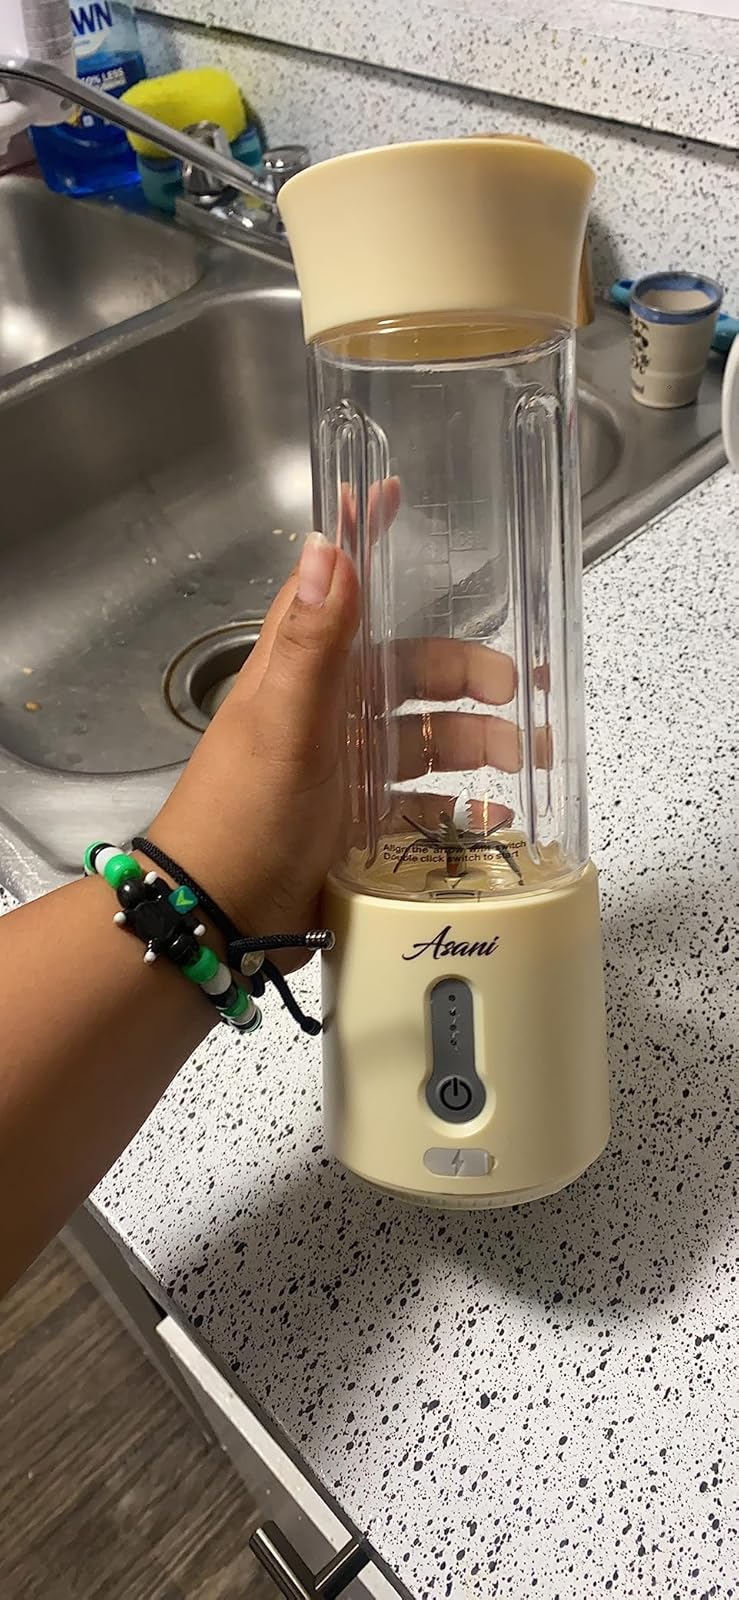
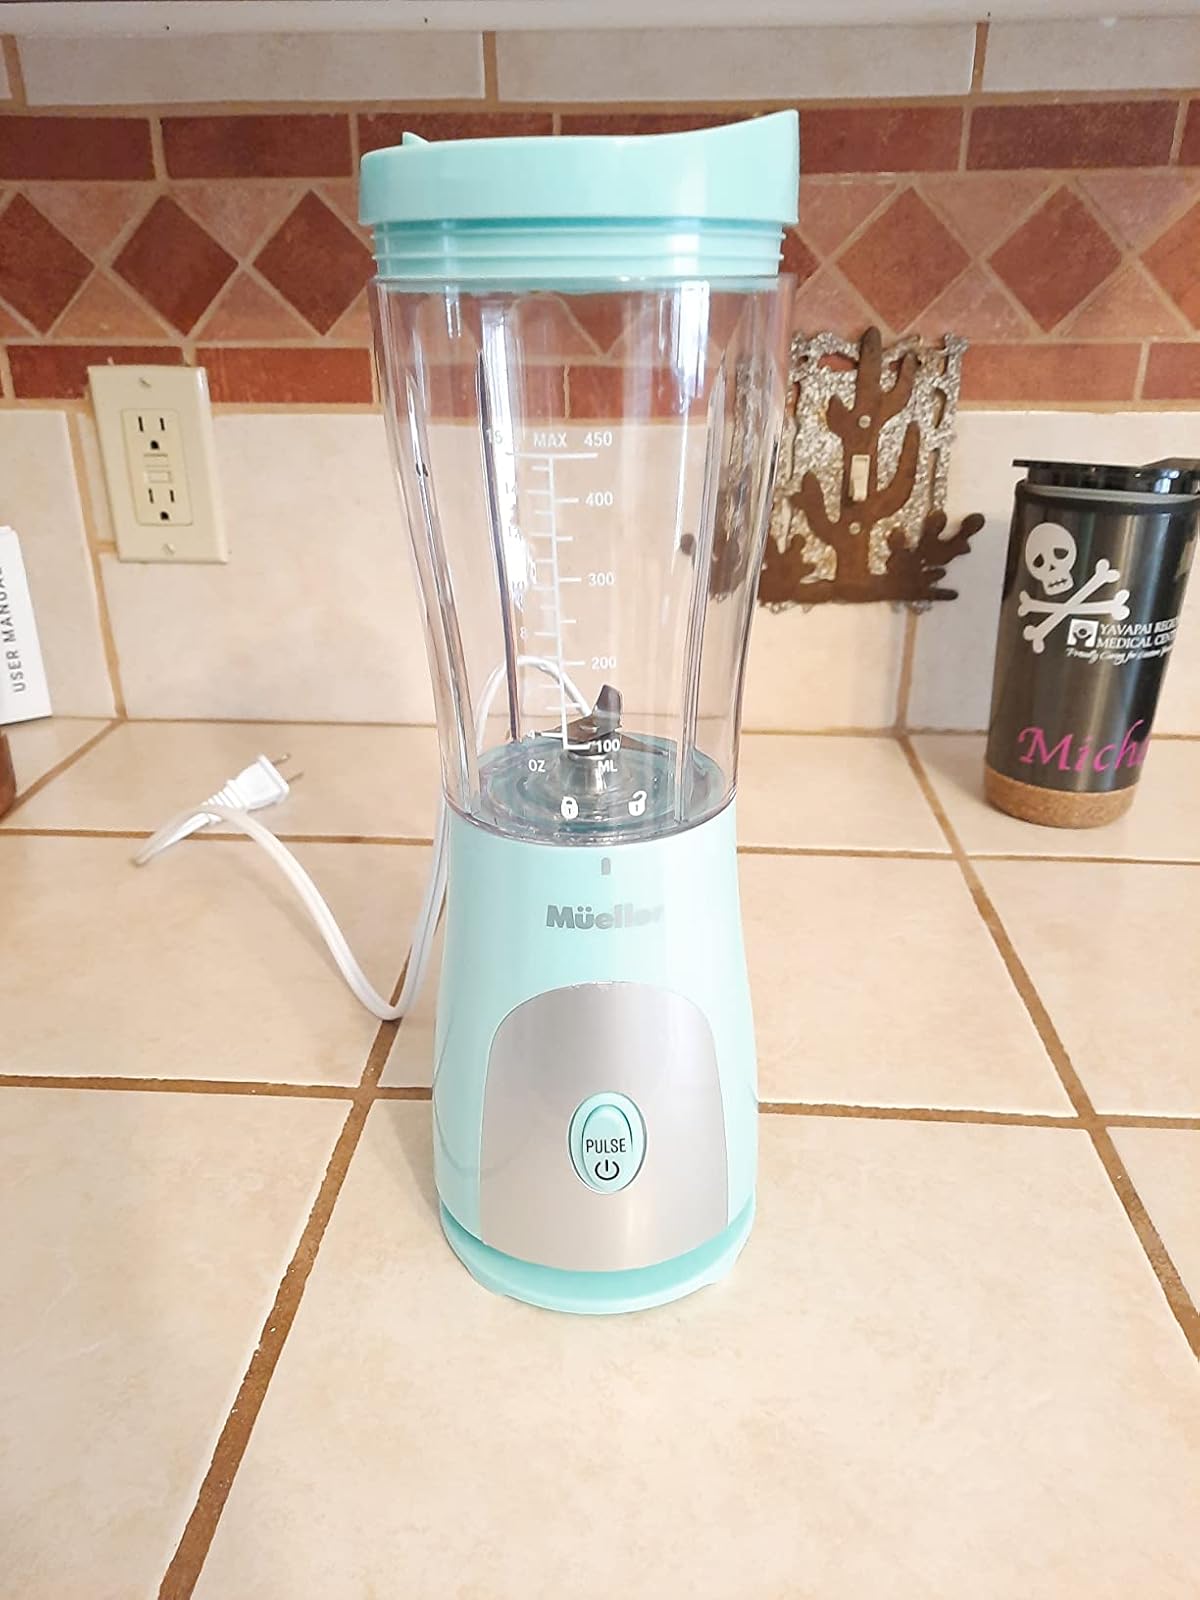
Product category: items_blender
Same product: no